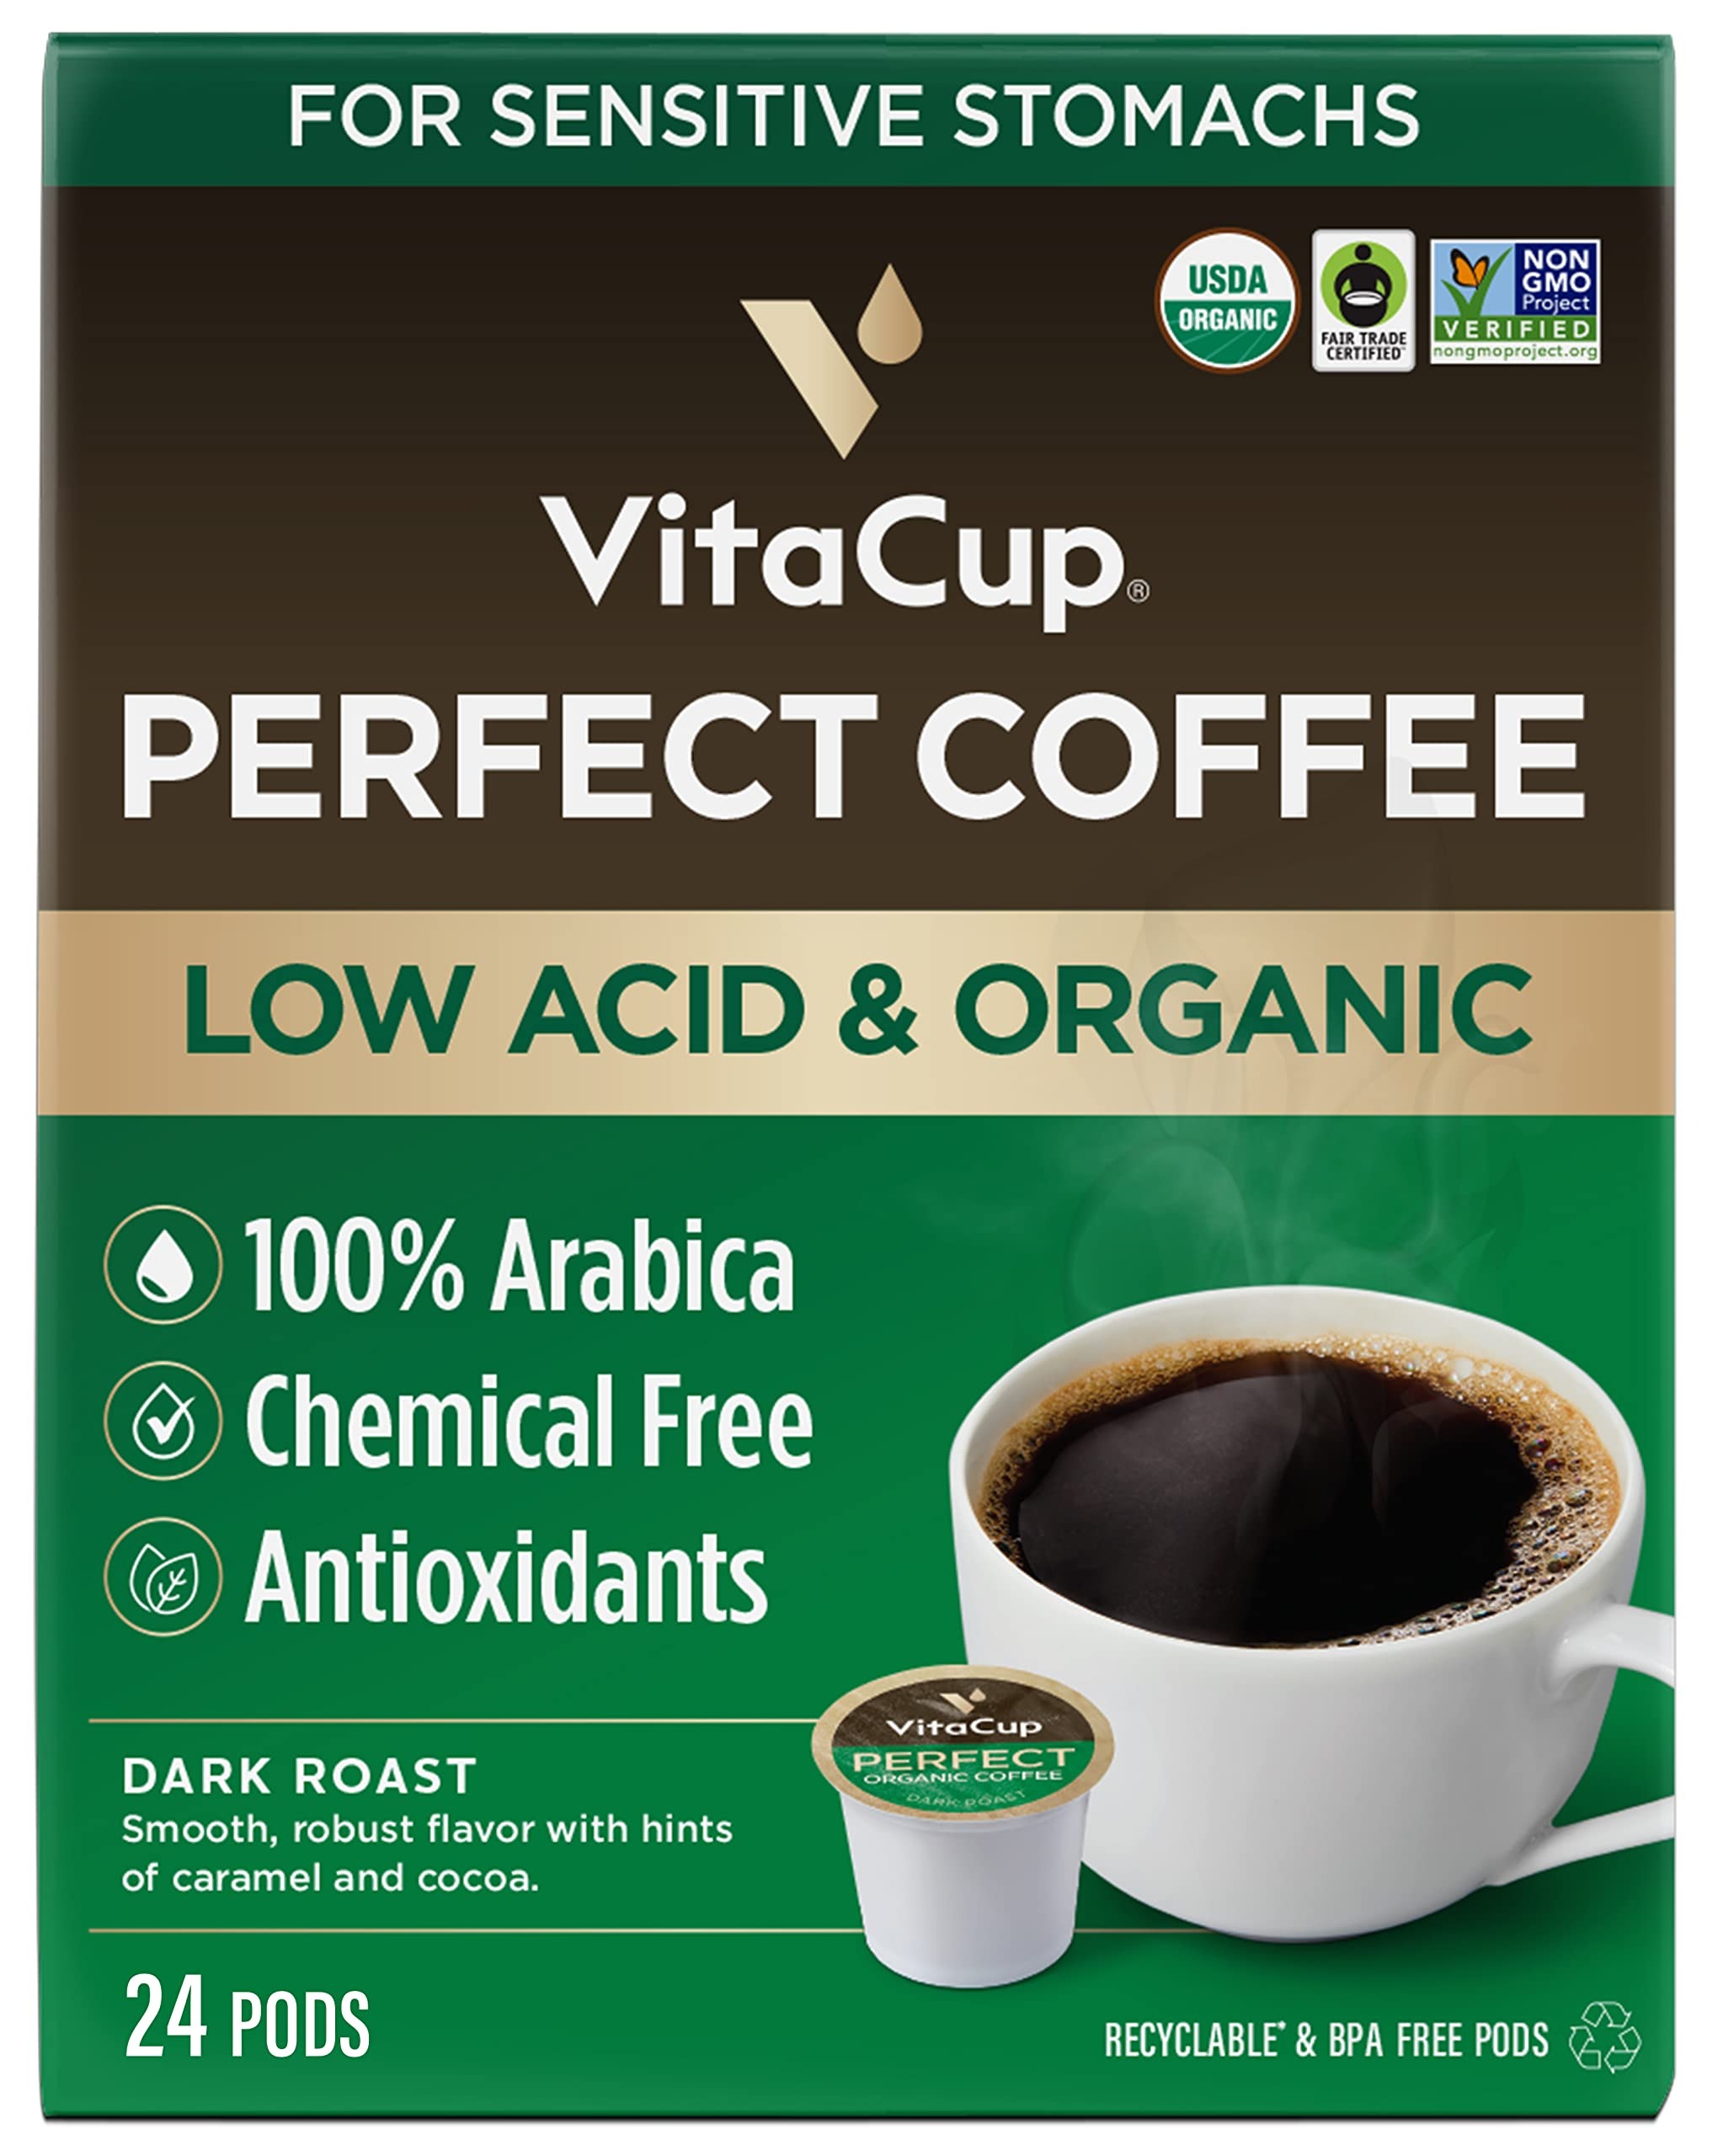
Item Name: VitaCup Perfect Low Acid Coffee Pods, USDA Organic & Fair Trade, Mycotoxin Free, Dark Roast Guatemala Single Origin, Clean & Pure Recyclable Single Serve Pod compatible w/Keurig K-Cup Brewers,24 CT
Bullet Point 1: ORGANIC LOW ACID COFFEE: Delicious, clean coffee as pure as it gets. You'll love the smooth, chocolatey robust taste of these Fair Trade & organic coffee pods with dark roast beans ground fresh and sealed for a perfect cup of coffee.
Bullet Point 2: PURE & CLEAN: Perfect Coffee low acid coffee pods are 3rd party lab tested, giving you a mold free coffee that provides pure, clean, lasting energy.
Bullet Point 3: HEALTHY ANTIOXIDANTS: Perfect Coffee pods contains chlorogenic acid antioxidants which are proven to protect and maintain overall cell health.
Bullet Point 4: SINGLE-ORIGIN, HIGH ALTITUDE GROWN: 100% dark roast Arabica coffee sourced from a single origin in Guatemala. Grown at high altitude for the highest quality beans with complex flavor profile, giving you the best low acid coffee in your cup.
Bullet Point 5: 100% RECYCLABLE PODS: Our single-serve k cup compatible coffee pods are made from recyclable and BPA free materials. They are compatible with all Keurig K Cup brewers. Our coffee is roasted, ground, & sealed in the USA.
Product Description: VitaCup Perfect Low Acid Coffee Pods Perfect Low Acid Coffee Pods deliver a rich, smooth dark roast with less acidity, making it a great option for coffee lovers with sensitive stomachs. Crafted from 100% organic, Fair Trade Arabica coffee beans, this full-bodied brew features hints of caramel and cocoa for a satisfying, well-balanced flavor. Designed for those seeking a cleaner coffee experience, each cup is third-party lab tested to be free from mycotoxins, pesticides, and artificial ingredients. Enjoy a delicious, chemical-free coffee that’s easy on your stomach without sacrificing bold taste. This expertly roasted blend is naturally low in acid, making it gentler on teeth and digestion while still delivering the deep, robust flavor of dark roast coffee. Chlorogenic acid, a natural antioxidant found in coffee, helps support overall cell health. Sealed fresh to maintain its flavor, this organic coffee offers a smooth and satisfying sip every time. Why You’ll Love It: Bold dark roast with a smooth finish and hints of caramel and cocoa Low-acid formula that’s gentle on digestion and enamel-friendly Certified organic, Fair Trade, and free from chemicals, mycotoxins, and artificial ingredients Brewing is simple and convenient. VitaCup Perfect Low Acid Coffee Pods are fully compatible with Keurig brewers, ensuring a fresh, smooth, and flavorful cup in just minutes. Simply pop in a pod, brew, and enjoy a clean, organic coffee experience made for sensitive stomachs.
Value: 24.0
Unit: Count

Price: 34.975